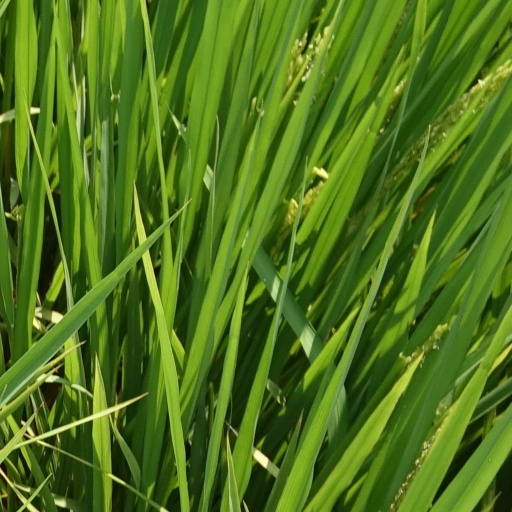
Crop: rice